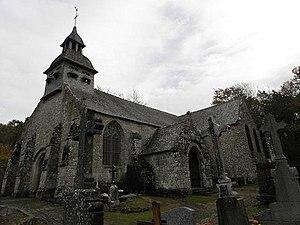
Façade occidentale et flanc sud de l'église Saint-Martin au Tiercent (35).
L’église Saint-Martin est un édifice religieux situé au Tiercent, dans le département français d'Ille-et-Vilaine, en région Bretagne.